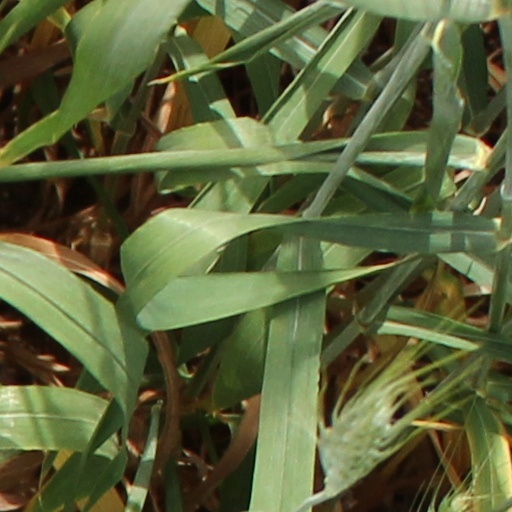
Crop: wheat